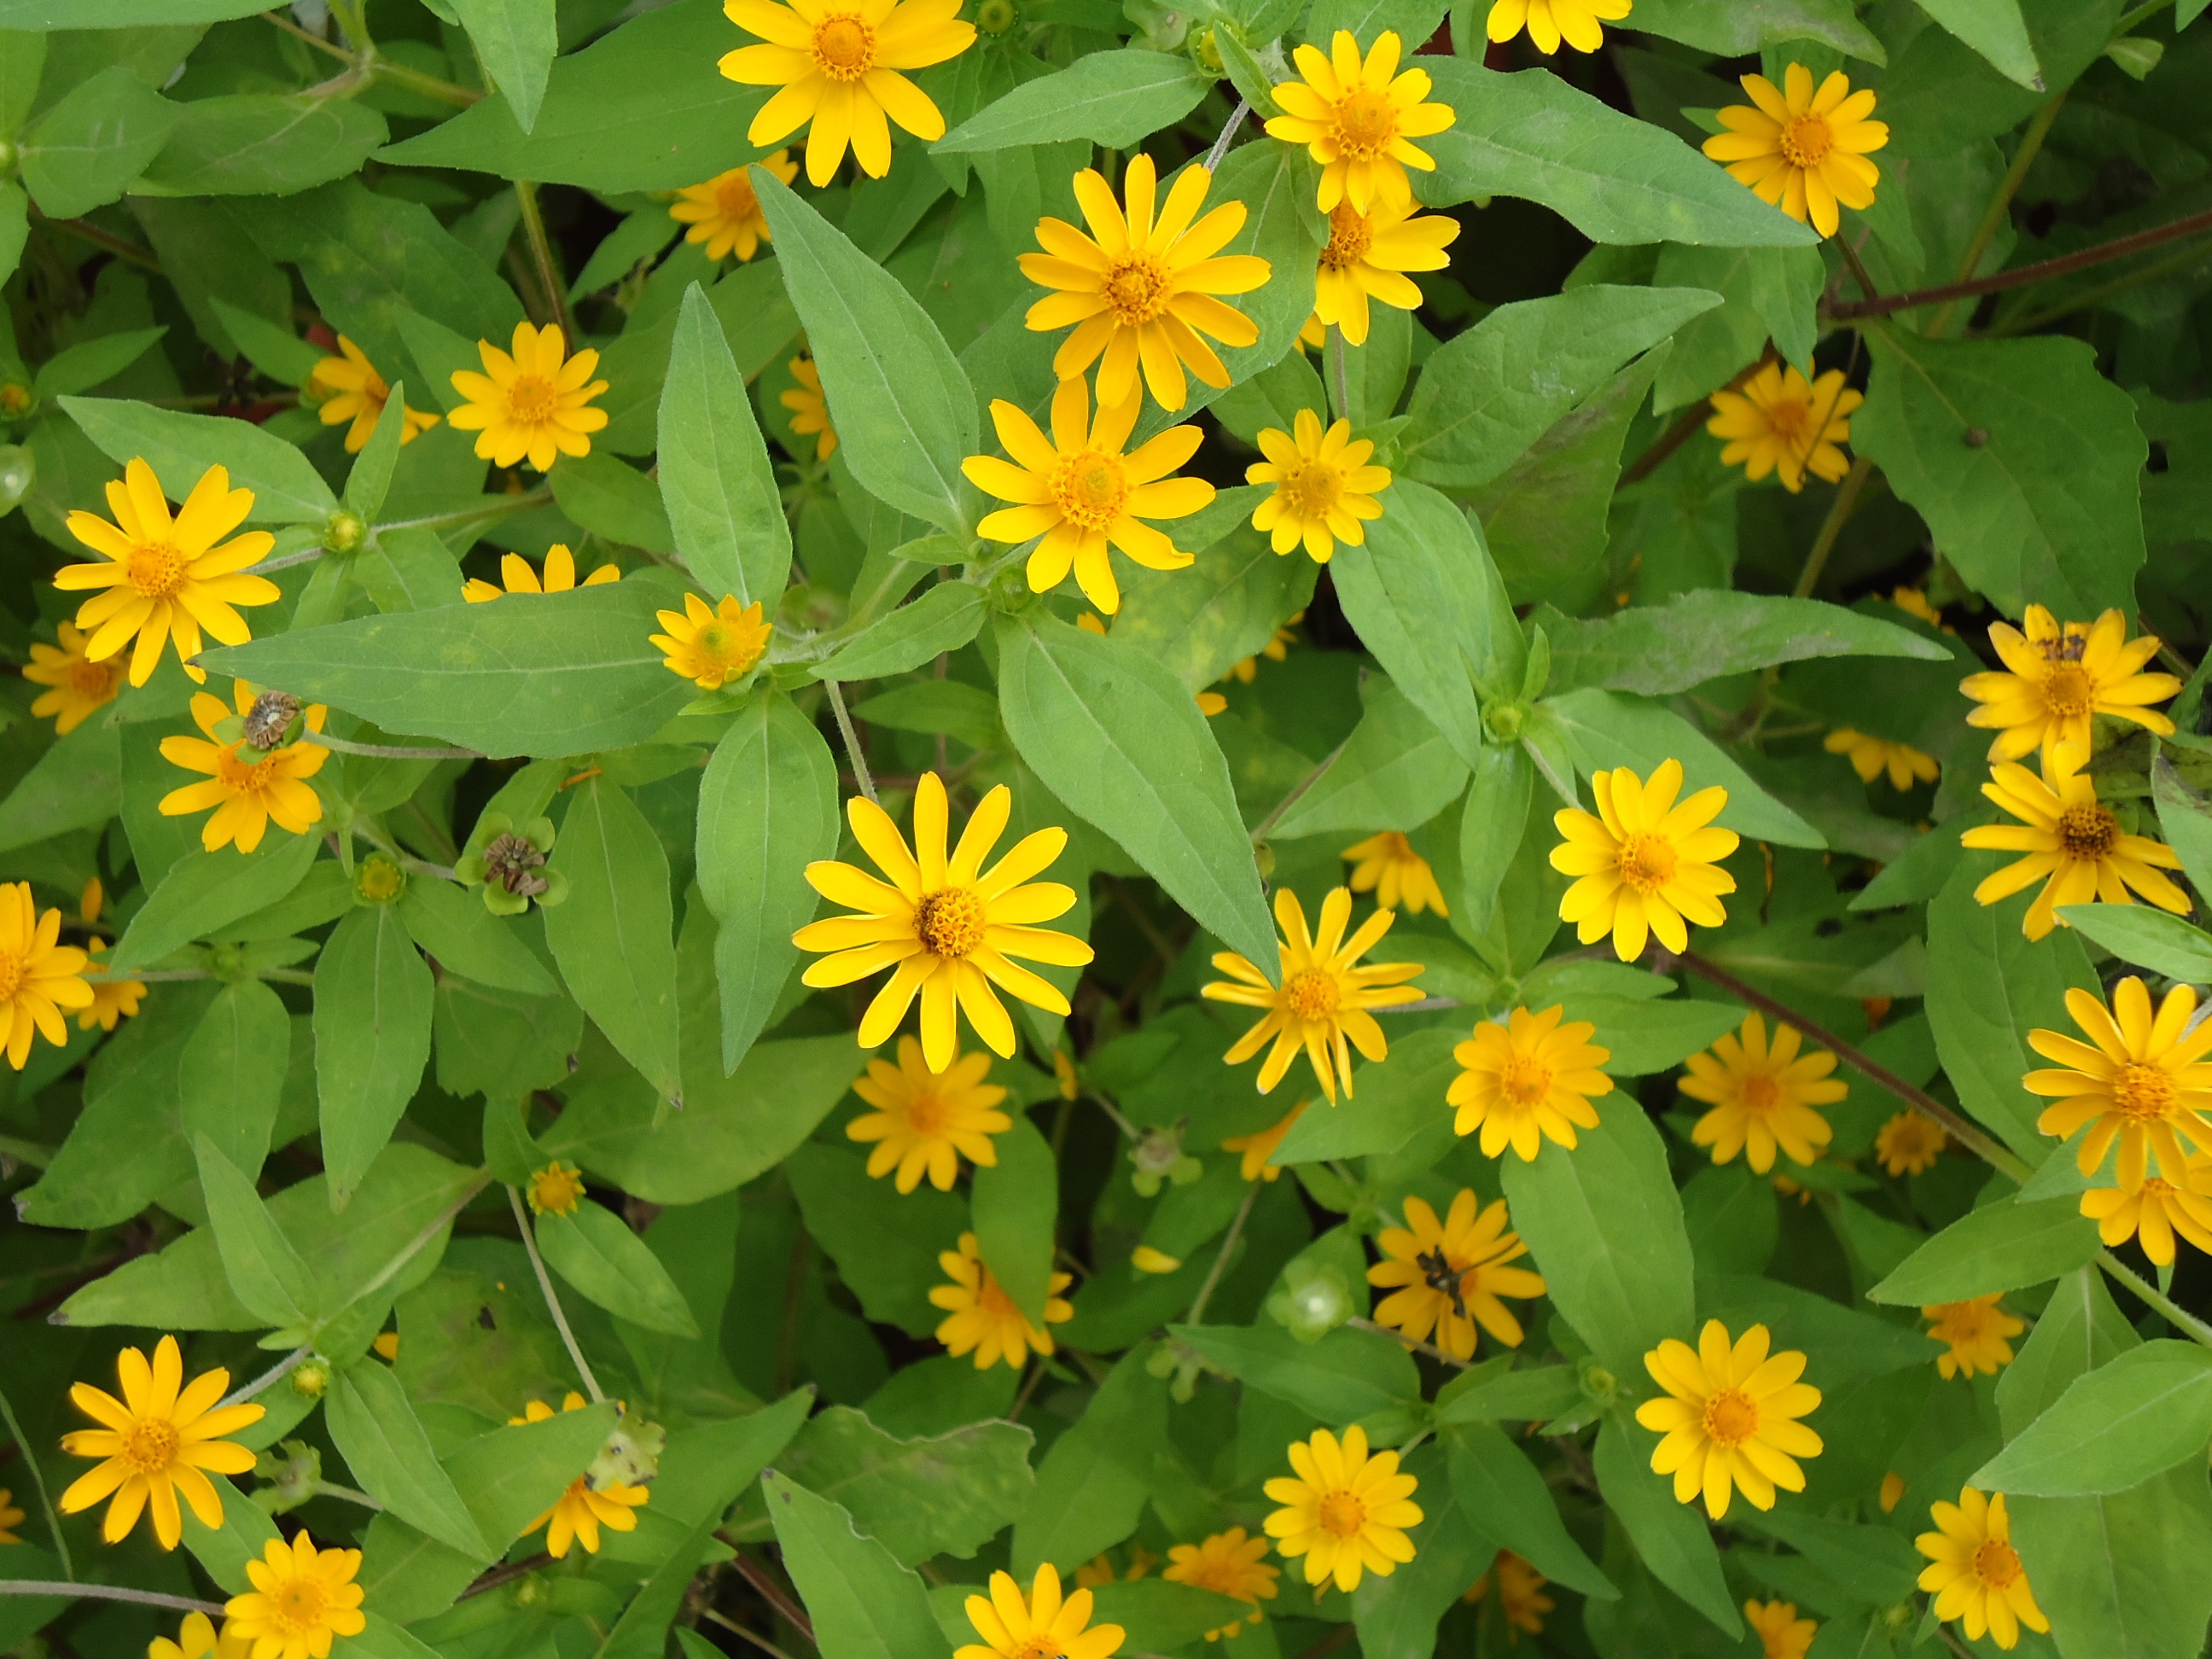
nature, plant, flower, green, herb, botany, yellow, garden, flora, wildflower, shrub, hypericum, flowering plant, daisy family, hypericaceae, annual plant, land plant